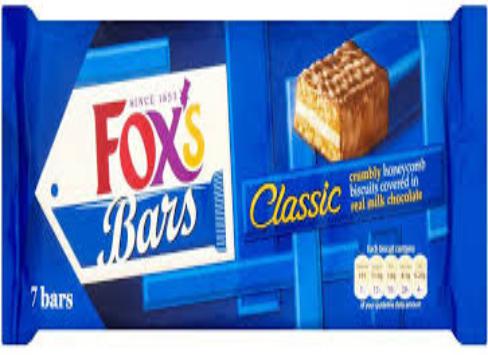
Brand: Fox's Biscuits
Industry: Food